Solar activity and climate

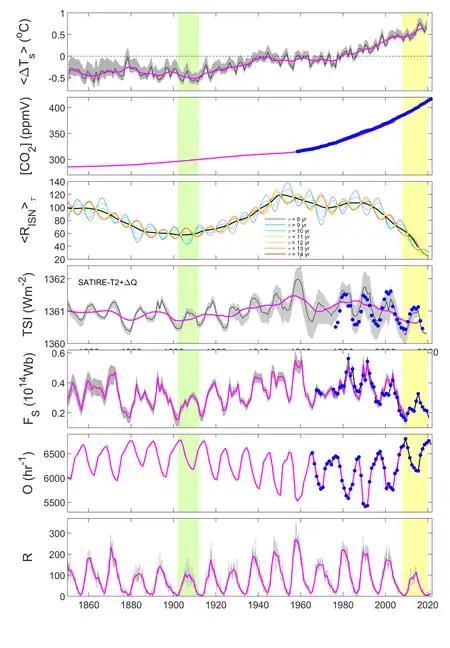
Update on the 2007 solar change and climate paper by Lockwood and Fröhlich, extending the data to the present day. Panels from top to bottom show: global mean air surface temperature formula_1 anomaly from the HadCRUT4 dataset; the mixing ratio of Carbon dioxide in Earth's atmosphere from observations (blue dots) and ice cores (mauve line); the international sunspot number formula_2, smoothed using averaging intervals formula_3 between 8 years and 14 years (the black line connects the yellow points where the mean is independent of formula_3 and so shows the solar activity trend without making an assumption about the solar cycle length); the total solar irradiance (formula_5) the blue dots are the PMOD composite of observations and the black and mauve lines are annual and 11-year means of the SATIRE-T2 model of the effect of sunspots and faculae with the addition of a quiet-Sun variation derived from cosmic ray fluxes and cosmogenic isotopes; the open solar flux formula_6 from (mauve line) geomagnetic observations and (blue dots) spacecraft data; Oulu neutron monitor cosmic ray counts, formula_7, (blue dots) observed and (mauve line) extrapolated using cosmogenic isotope data; and (grey) monthly and (mauve) annual international sunspot numbers, formula_2. The green and yellow shaded bands show sunspot cycles 14 and 24

Solar activity has been on a declining trend since the 1960s, as indicated by solar cycles 19–24, in which the maximum number of sunspots were 201, 111, 165, 159, 121 and 82, respectively. In the three decades following 1978, the combination of solar and volcanic activity is estimated to have had a slight cooling influence. A 2010 study found that the composition of solar radiation might have changed slightly, with in an increase of ultraviolet radiation and a decrease in other wavelengths."